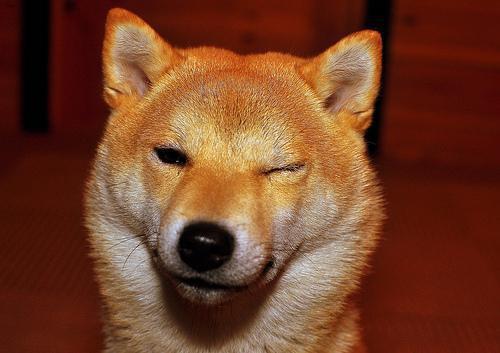
shiba inu